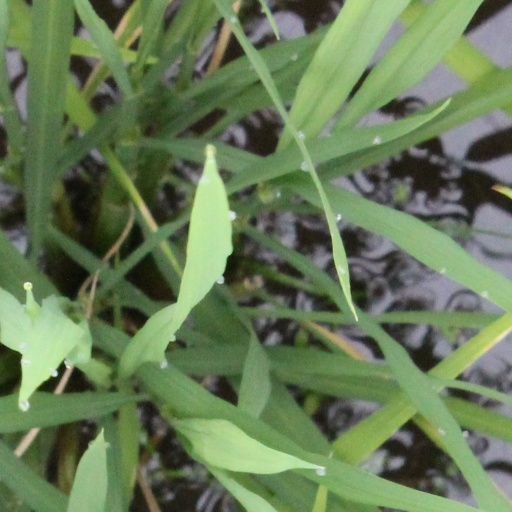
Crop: rice